Nine Years' War

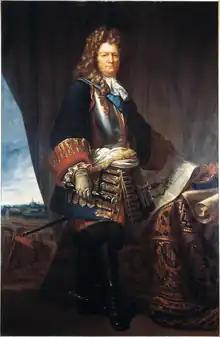
Marshal Vauban (1633–1707), Louis XIV's greatest military engineer and one of his most trusted advisers

James II's ill-advised attempts to Catholicise the army, government and other institutions had proved increasingly unpopular with his mainly Protestant subjects. His open Catholicism and his dealings with Catholic France had also strained relations between England and the Dutch Republic, but because his daughter Mary was the Protestant heir to the English throne, her husband William of Orange had been reluctant to act against James II for fear it would ruin her succession prospects. Yet if England was left to itself the situation could become desperate for the Dutch Republic: Louis XIV might intervene and so make James II his vassal; or James, wishing to distract his subjects, might even join with Louis in a repetition of the attack made on the Dutch Republic in 1672. By the end of 1687, therefore, William had envisaged intervention, and by early 1688 he had secretly begun to make active preparations. The birth of a son to James's second wife in June displaced William's wife Mary as James's heir apparent. With the French busy creating their "cordon sanitaire" in the Palatinate (too busy to consider serious intervention in the Spanish Netherlands or to move against the south-eastern Dutch provinces along the Rhine) the States General unanimously gave William their full support in the knowledge that the overthrow of James II was in the security interests of their own state.